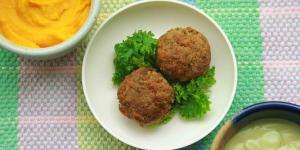
croquetas de lentejas veganas